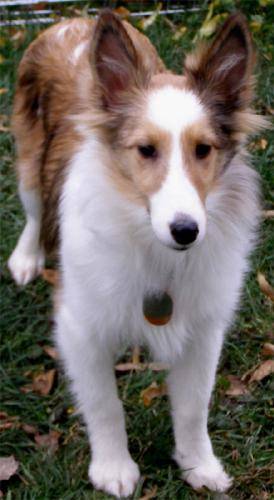
Label: dog